Little Wing Autogyros, Inc.

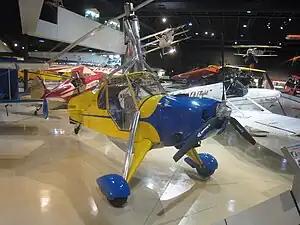
Little Wing LW-5 in the EAA AirVenture Museum in Oshkosh, Wisconsin

Little Wing Autogyros, Inc. is an American aircraft manufacturer based in Mayflower, Arkansas and founded by Ron Herron. The company specializes in the design and manufacture of autogyros in the form of plans and kits for amateur construction including for the US FAR 103 Ultralight Vehicles rules.